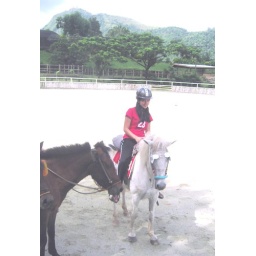
white horse by myla not taylor swift